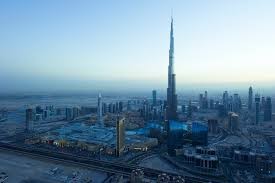
Landmark: Burj Khalifa